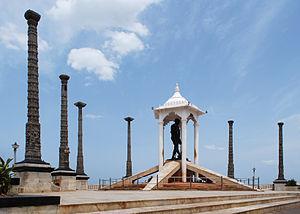
Statue du Mahatma Gandhi sur la promenade de la plage à Pondichéry
Pondichéry ou Puducherry est une ville du Sud-Est de l'Inde, capitale du territoire de Pondichéry et principale ville du district de Pondichéry, enclavée au Tamil Nadu.